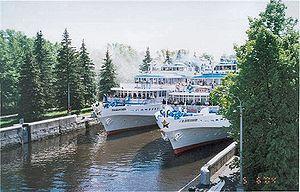
Le réservoir d'Ouglitch, est un lac artificiel situé sur le cours supérieur de la Volga, formé par le barrage construit en 1939 à Ouglitch.